Alfie MacLeod

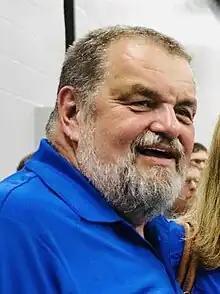
MacLeod in 2019

Alfred Wallace MacLeod (born March 10, 1956) is a Canadian politician. He represented the electoral district of Sydney River-Mira-Louisbourg in the Nova Scotia House of Assembly. He is a member of the Progressive Conservatives.